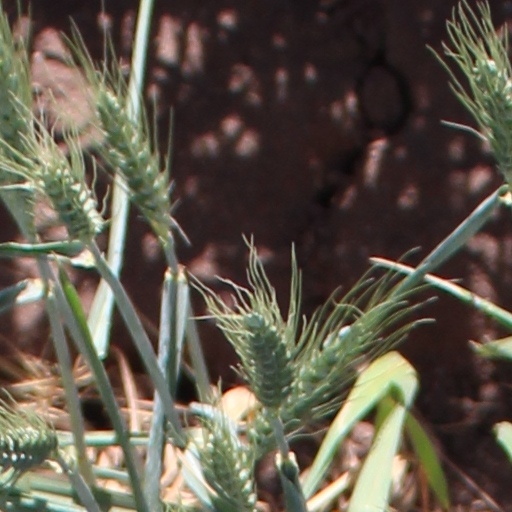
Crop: wheat